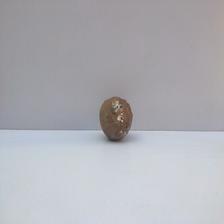
Size: Spoiled